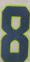
Number: 8